Guadalcanal

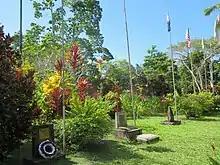
Memorials in Vilu War Museum

The naval Battle of Cape Esperance was fought on 11 October 1942 in the waters off the northwest coast of Guadalcanal. During the engagement, the United States Navy intercepted and defeated a Japanese formation of ships on their way down "the Slot" to reinforce and resupply troops on the island, suffering losses of their own in the process. The multi-day Naval Battle of Guadalcanal in early November marked a critical turning point in the campaign. Allied naval forces engaged a large, experienced Japanese surface force at night and forced it to withdraw, sinking the IJN battleship "Kirishima" in the process. This was one of only two times in the Pacific theater of war that two battleships engaged each other in combat, with the next such engagement occurring in 1944 during the Battle of Leyte Gulf. Some Japanese viewpoints consider these naval engagements, which showcased the improving capability of Allied warships to challenge the Imperial Japanese Navy's significant advantage in night-fighting techniques, to be just as significant as the Battle of Midway in turning the tide against them.